Spassky District, Republic of Tatarstan

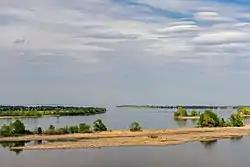
A view on Volga river from Bolghar, 2018

In the east, the Spassky District borders the Alkeevsky and Alekseevsky Districts of Tatarstan, in the south - on the Ulyanovsk Oblast (Staromaynsky District and Melekessky Districts). In the watershed of the Volga (Kuybyshev Reservoir) it borders on the Tetyushsky, Kamsko-Ustinsky regions, along the waters of the Kama - with the Laishevsky District. In addition to the Volga and Kama, the largest rivers passing through the territory are the Abyss and Aktay. Also in the Spassky district there is lake Abkalarkul.